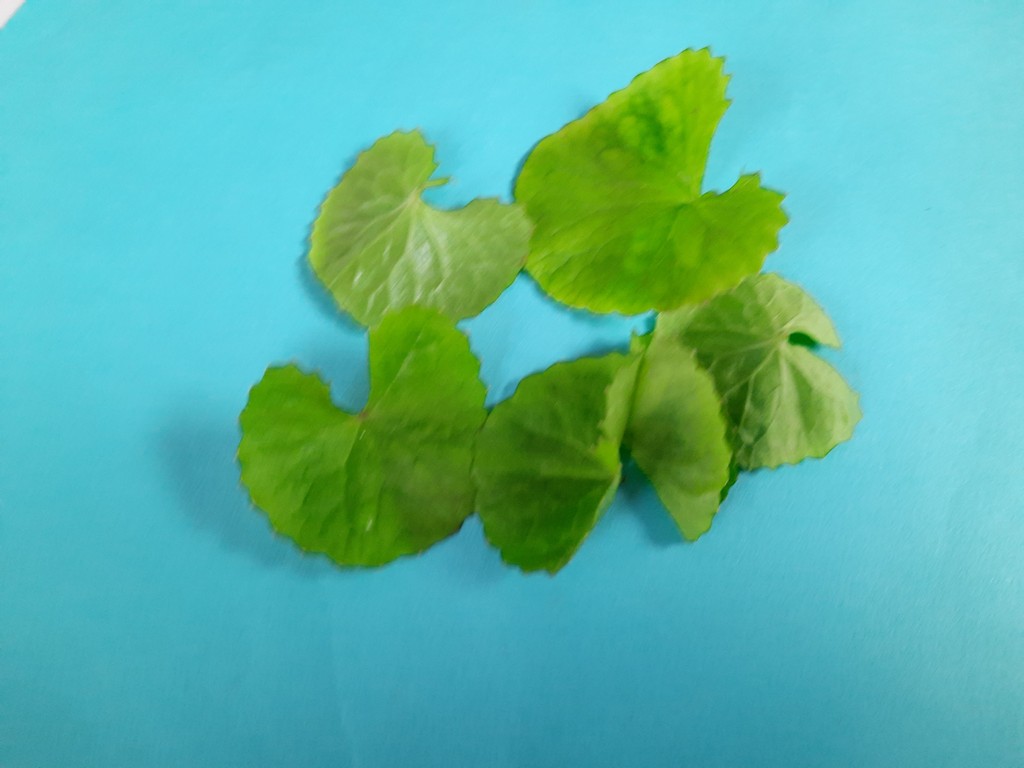
Label: Healthy